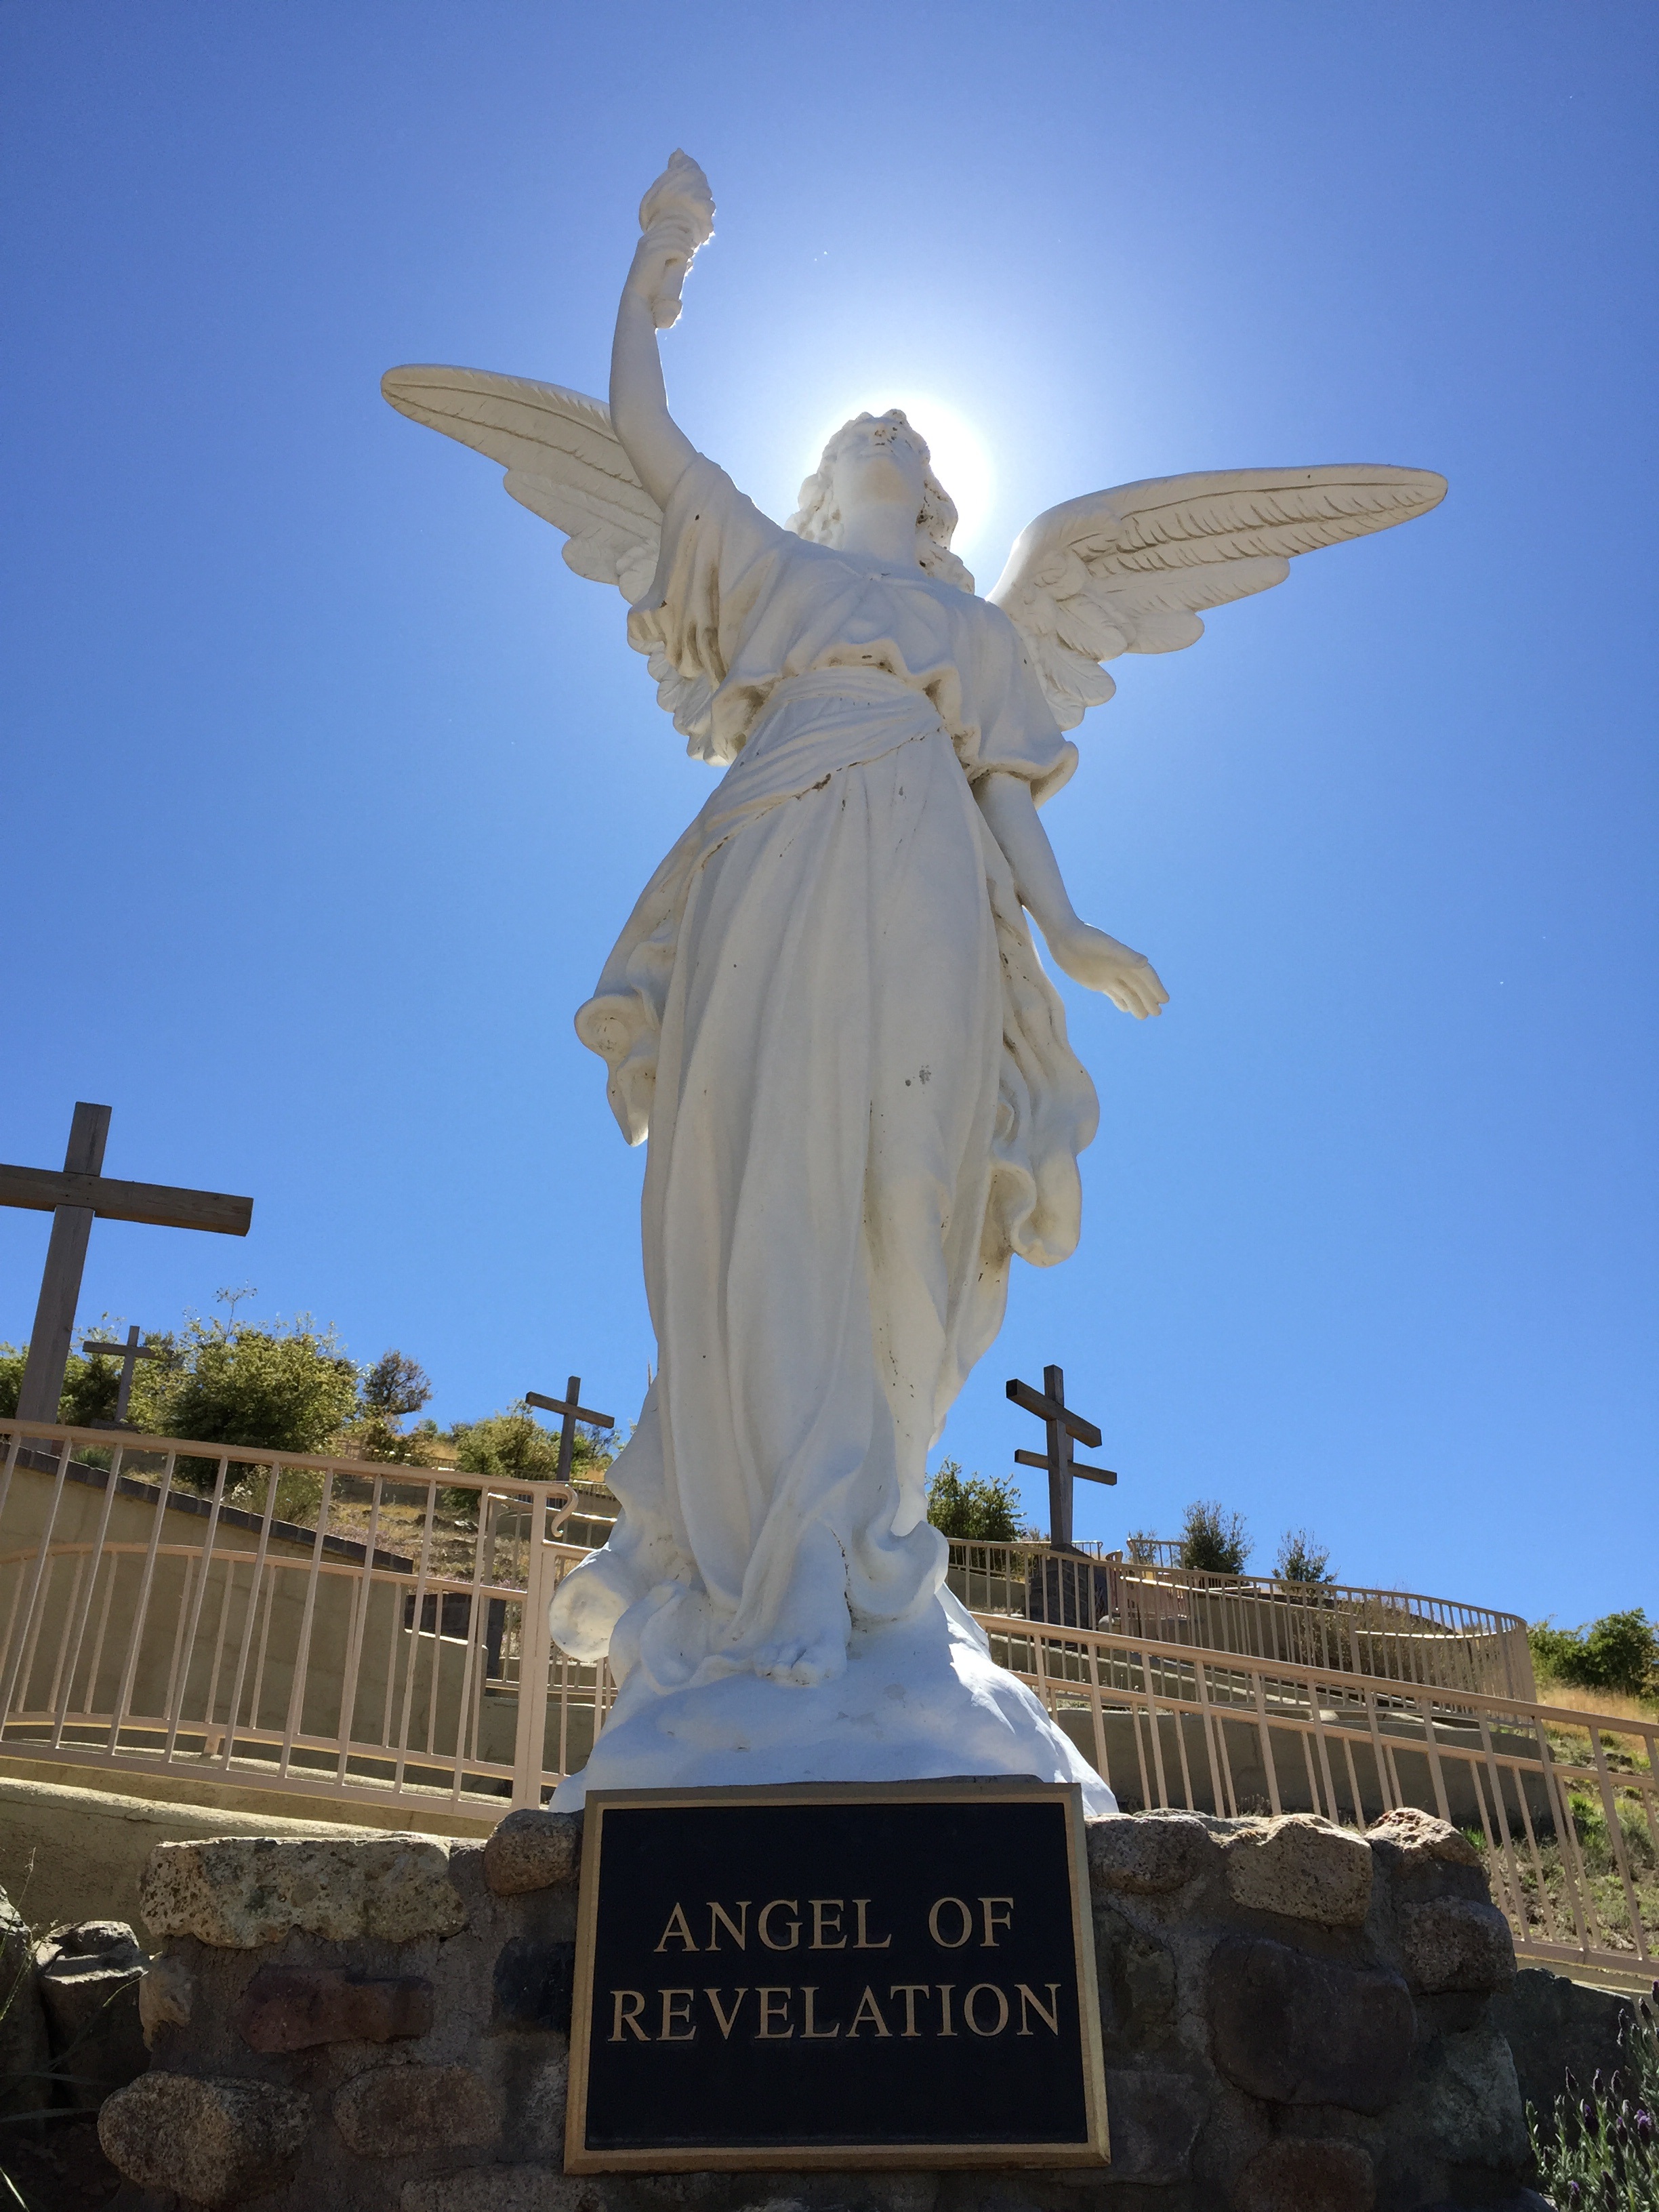
light, sky, monument, statue, love, symbol, peace, religion, church, freedom, sculpture, religious, christ, memorial, angel, art, inspiration, jesus, prayer, holy, glory, spirit, god, heavenly, spirituality, salvation, belief, angelic, forgiveness, christian symbols